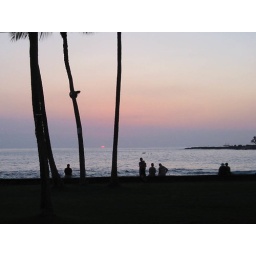
The sun is almost gone, and the sky shows off in pretty shades of pink and blue and lavender.